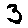
Label: 3